Arjuna

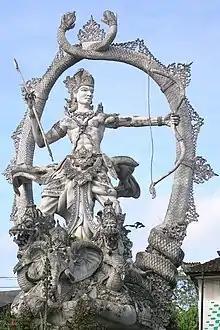
A statue of Arjuna in Bali

Arjuna is one of the central characters of the ancient Hindu epic "Mahabharata". He is the third of the five Pandava brothers, and is widely regarded as the most important and renowned among them. He is the son of Indra, the king of the gods, and Kunti, wife of King Pandu of Kuru dynasty—making him a divine-born hero. Arjuna is famed for his extraordinary prowess in archery and mastery over celestial weapons. Throughout the epic, Arjuna sustains a close friendship with his maternal cousin, Krishna, who serves as his spiritual guide.